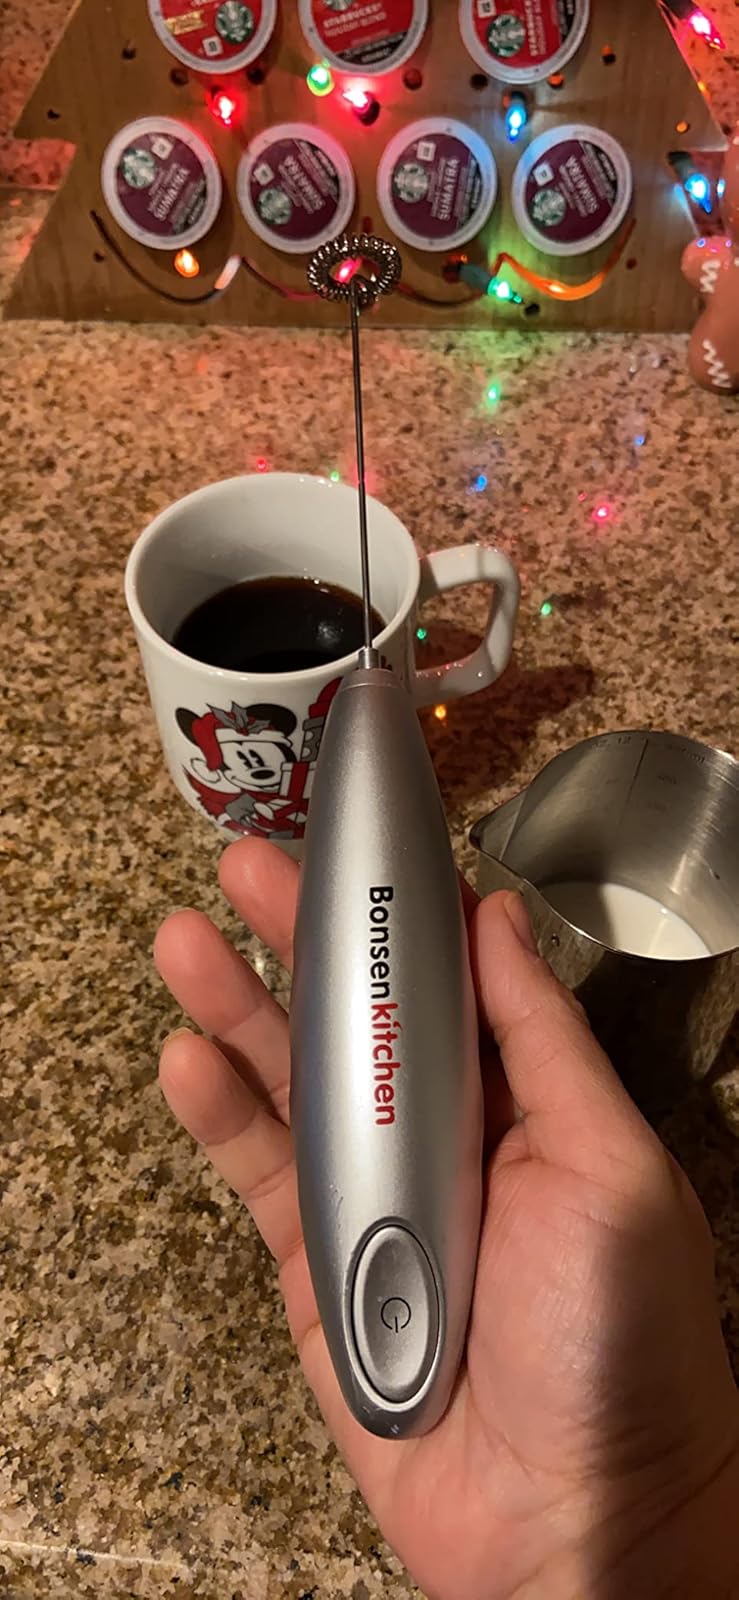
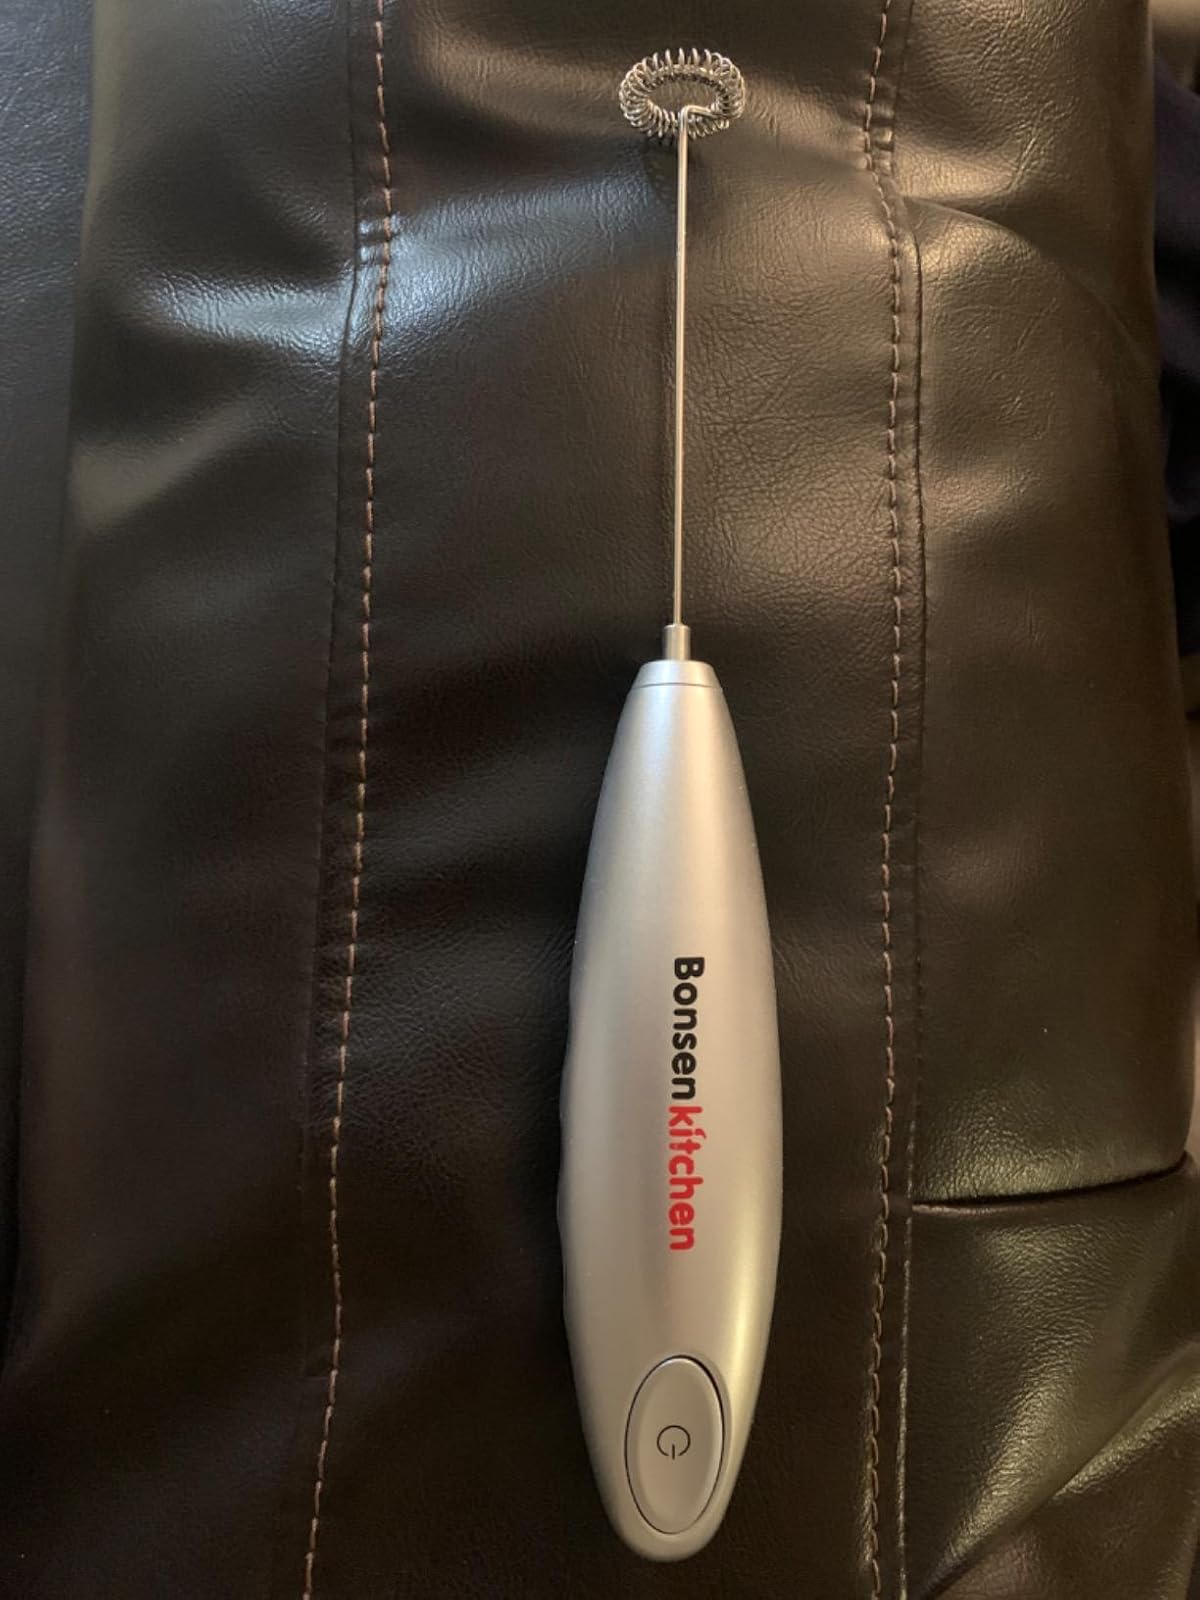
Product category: items_mixer
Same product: yes